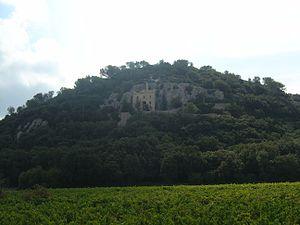
Grotte de la Sainte-Baume à l'entrée du bois de Lirac (Gard)
Lirac est une commune française située dans le département du Gard, en région Occitanie.
James Natanson, connu sous le nom de Jacques Natanson, né à Bucarest le 19 décembre 1923 et mort à Bois-Guillaume le 2 novembre 2016, est un militant syndical et pédagogique, ainsi qu'un professeur de philosophie et de sciences de l'éducation français.